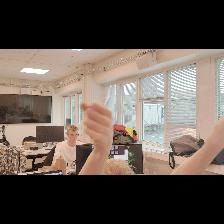
Label: Human